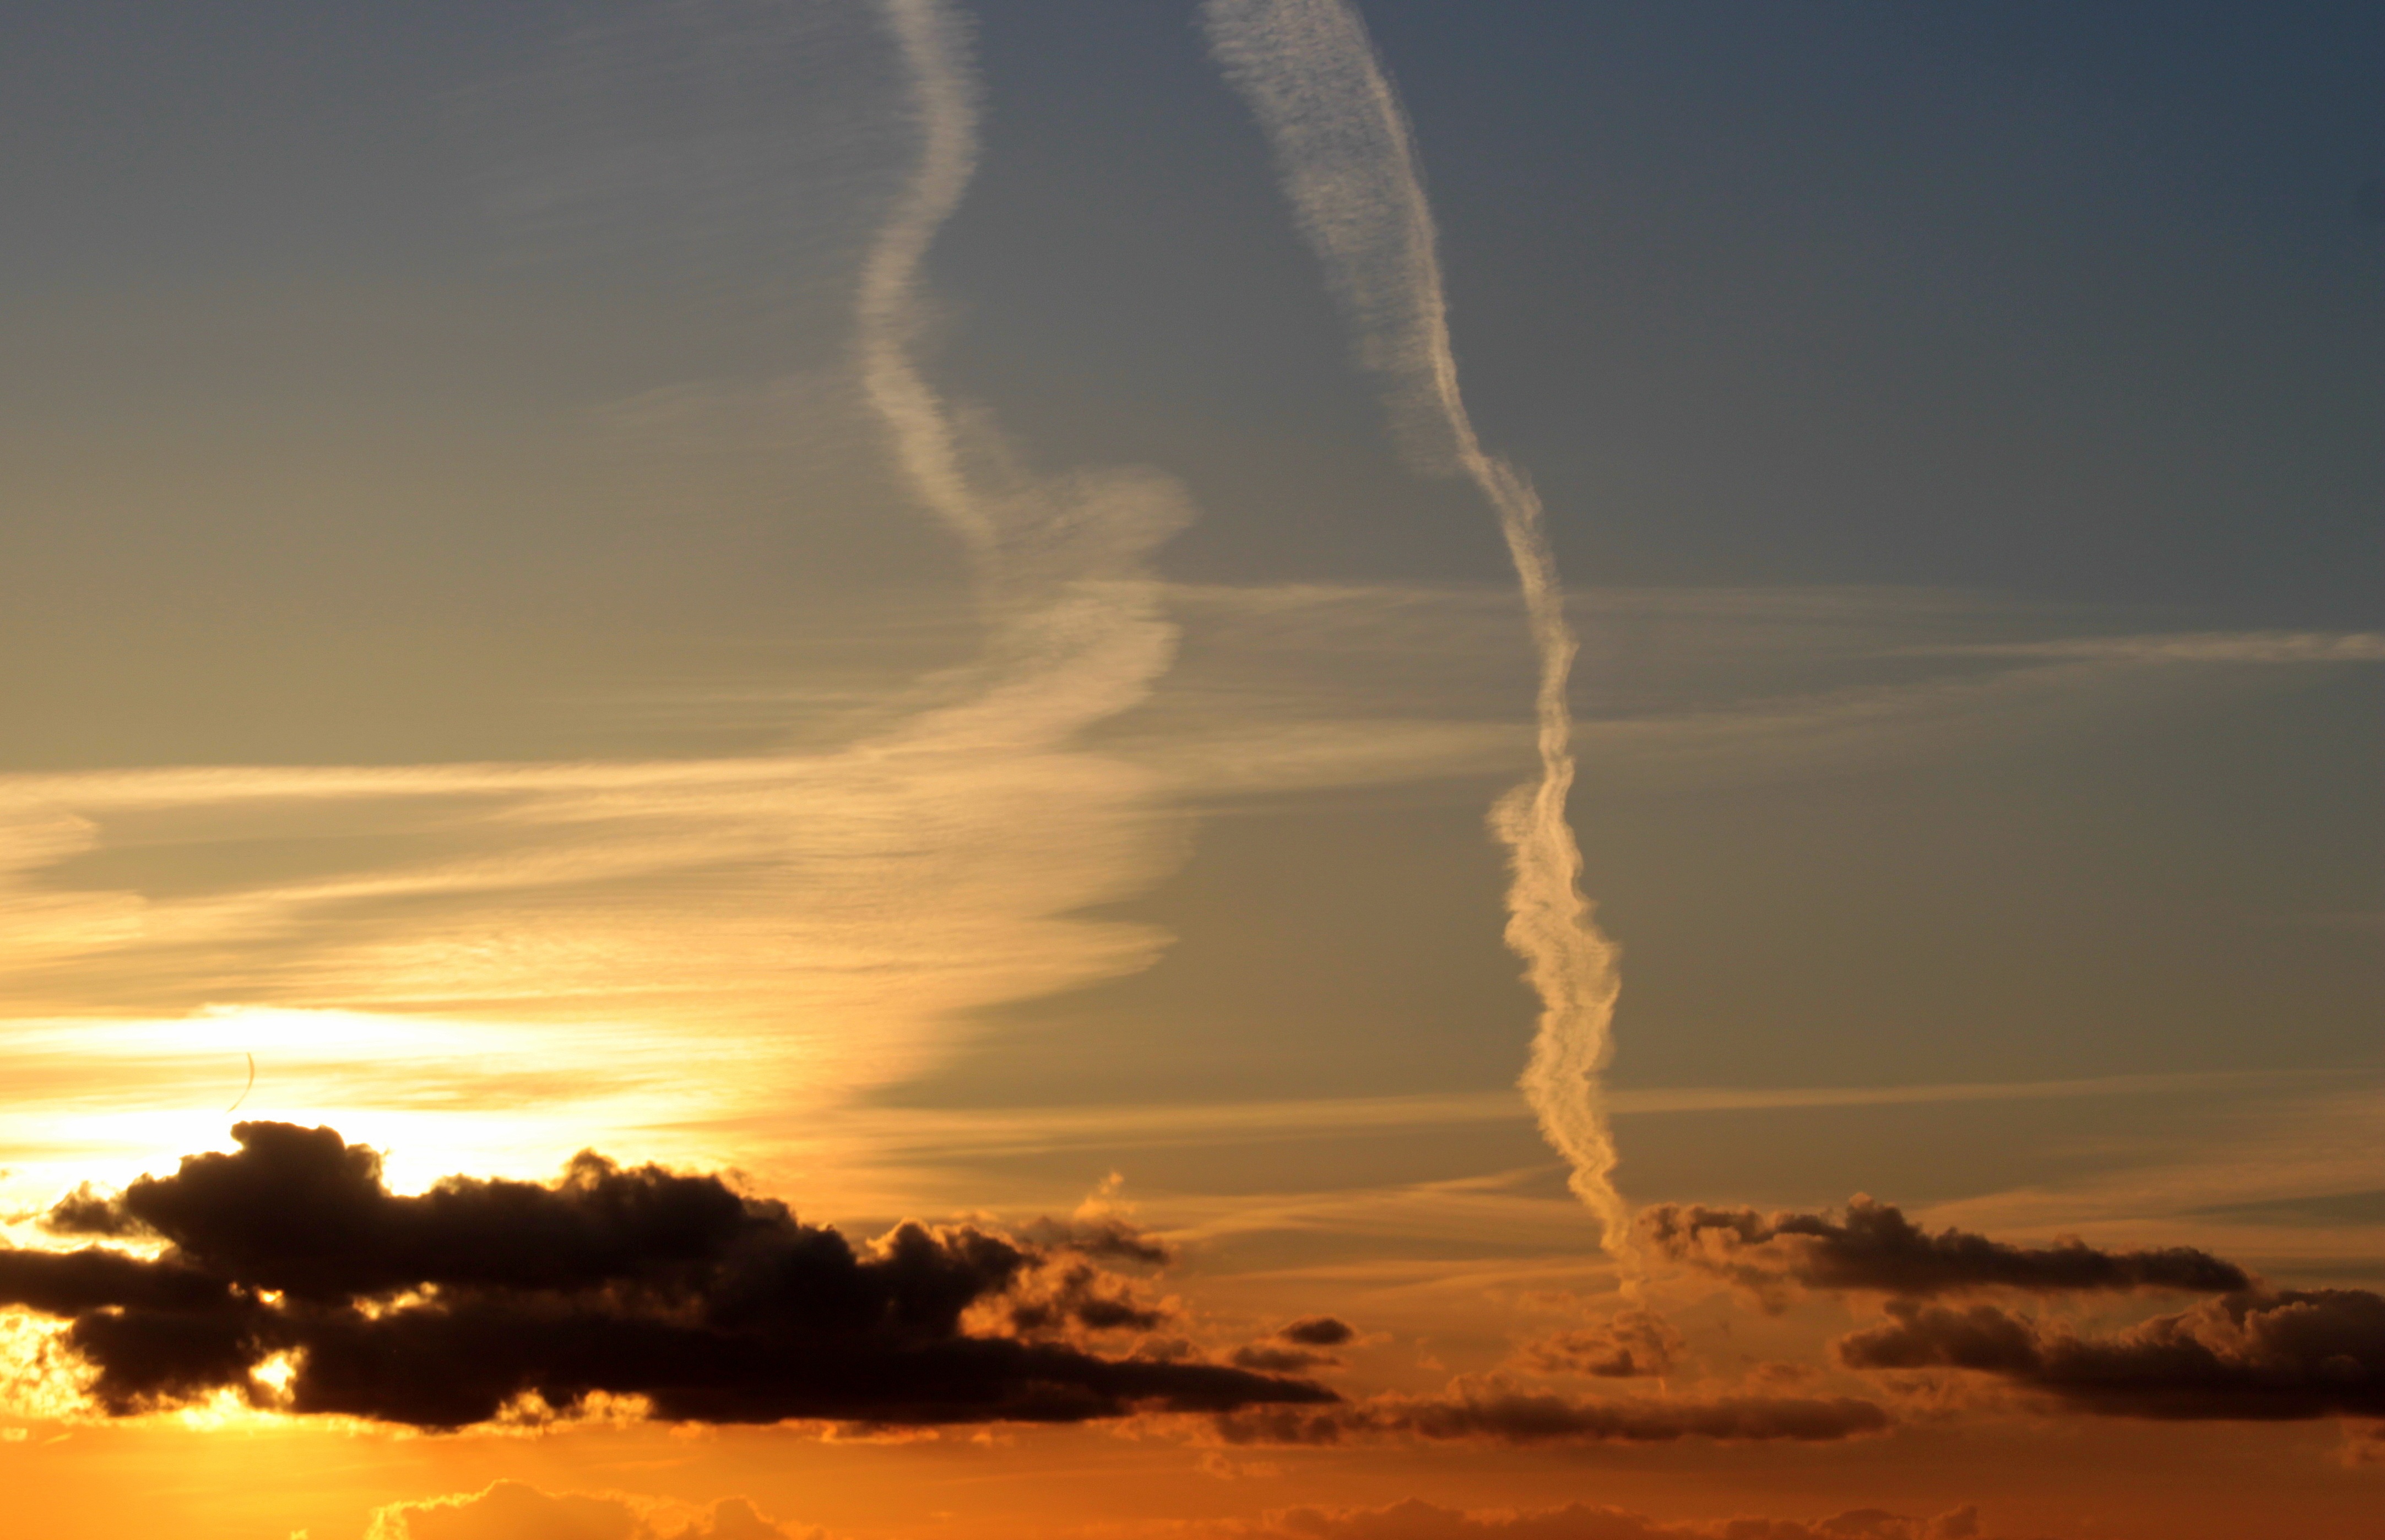
horizon, cloud, sky, sun, sunset, sunlight, dawn, atmosphere, dusk, evening, clouds, contrail, abendstimmung, evening sky, dark clouds, bright cloud